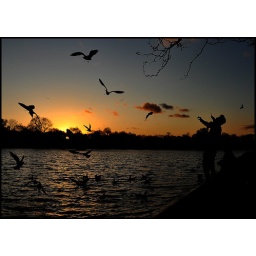
Bondless birds in the endless sky